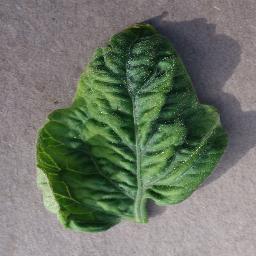
Label: Tomato___Tomato_Yellow_Leaf_Curl_Virus